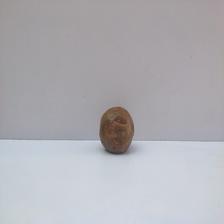
Size: Spoiled